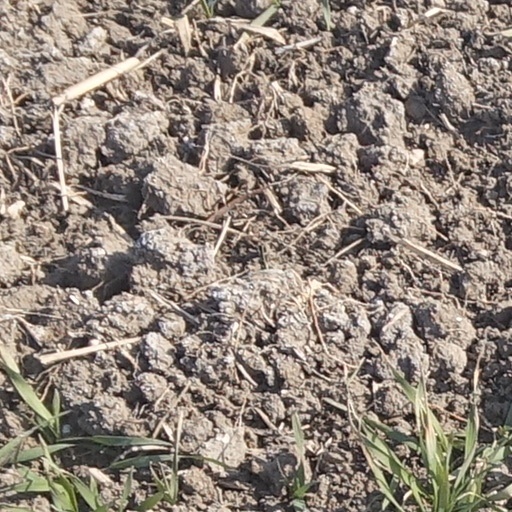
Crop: wheat